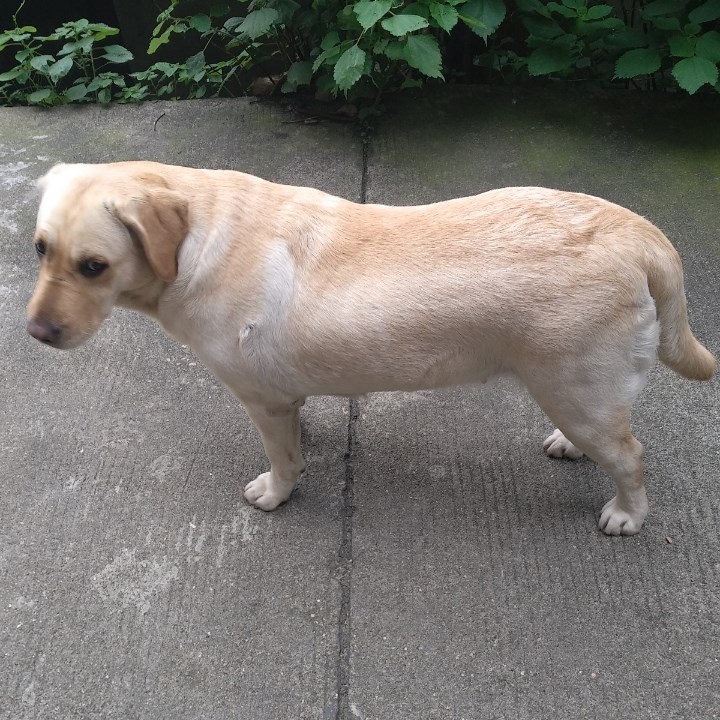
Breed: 3580-n000122-Labrador_retriever